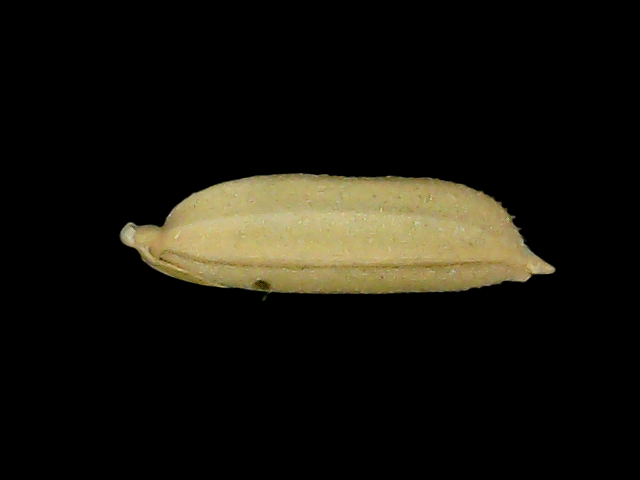
Rice variety: Bd85